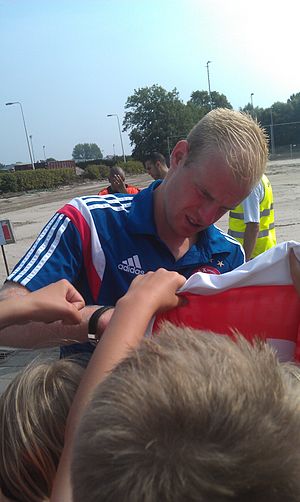
Davy Klaassen
Davy Klaassen er en hollandsk fodboldspiller, der spiller som midtbanespiller for Werder Bremen og for det hollandske lanshold. Han har tidligere spillet for Everton og Ajax.